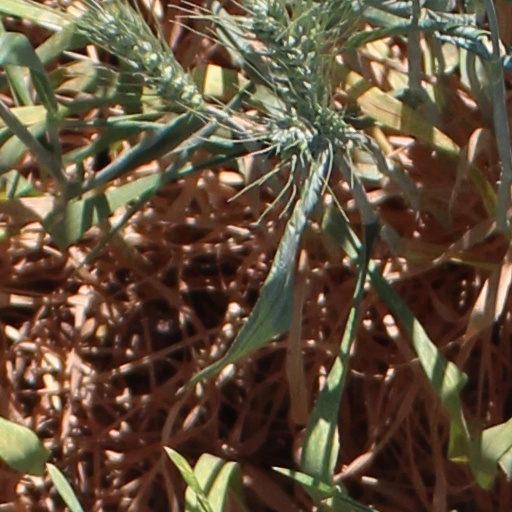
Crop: wheat